Andy Murray

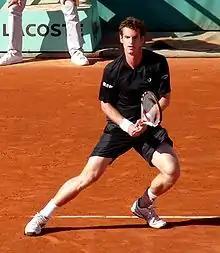
Murray made the quarter-finals of the 2009 French Open

Murray beat No. 9, Nikolay Davydenko at Monte Carlo, the first time he had beaten a top ten player on clay, though he lost to Nadal in the semi-finals. Murray was upset in round two of Rome by qualifier Juan Mónaco, and he reached the quarter-finals of Madrid, losing to Juan Martín del Potro. During this time Murray achieved the highest ever ranking of a British male in the Open Era when he reached the No. 3 ranking on 11 May 2009. Murray reached the quarter-finals of the French Open, but was defeated by Fernando González in four sets.